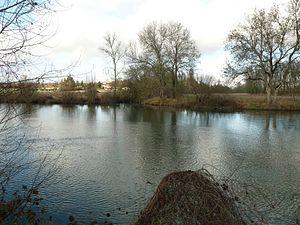
confluent de l'Argence et de la Charente vue de St-Yrieix (Charente), France